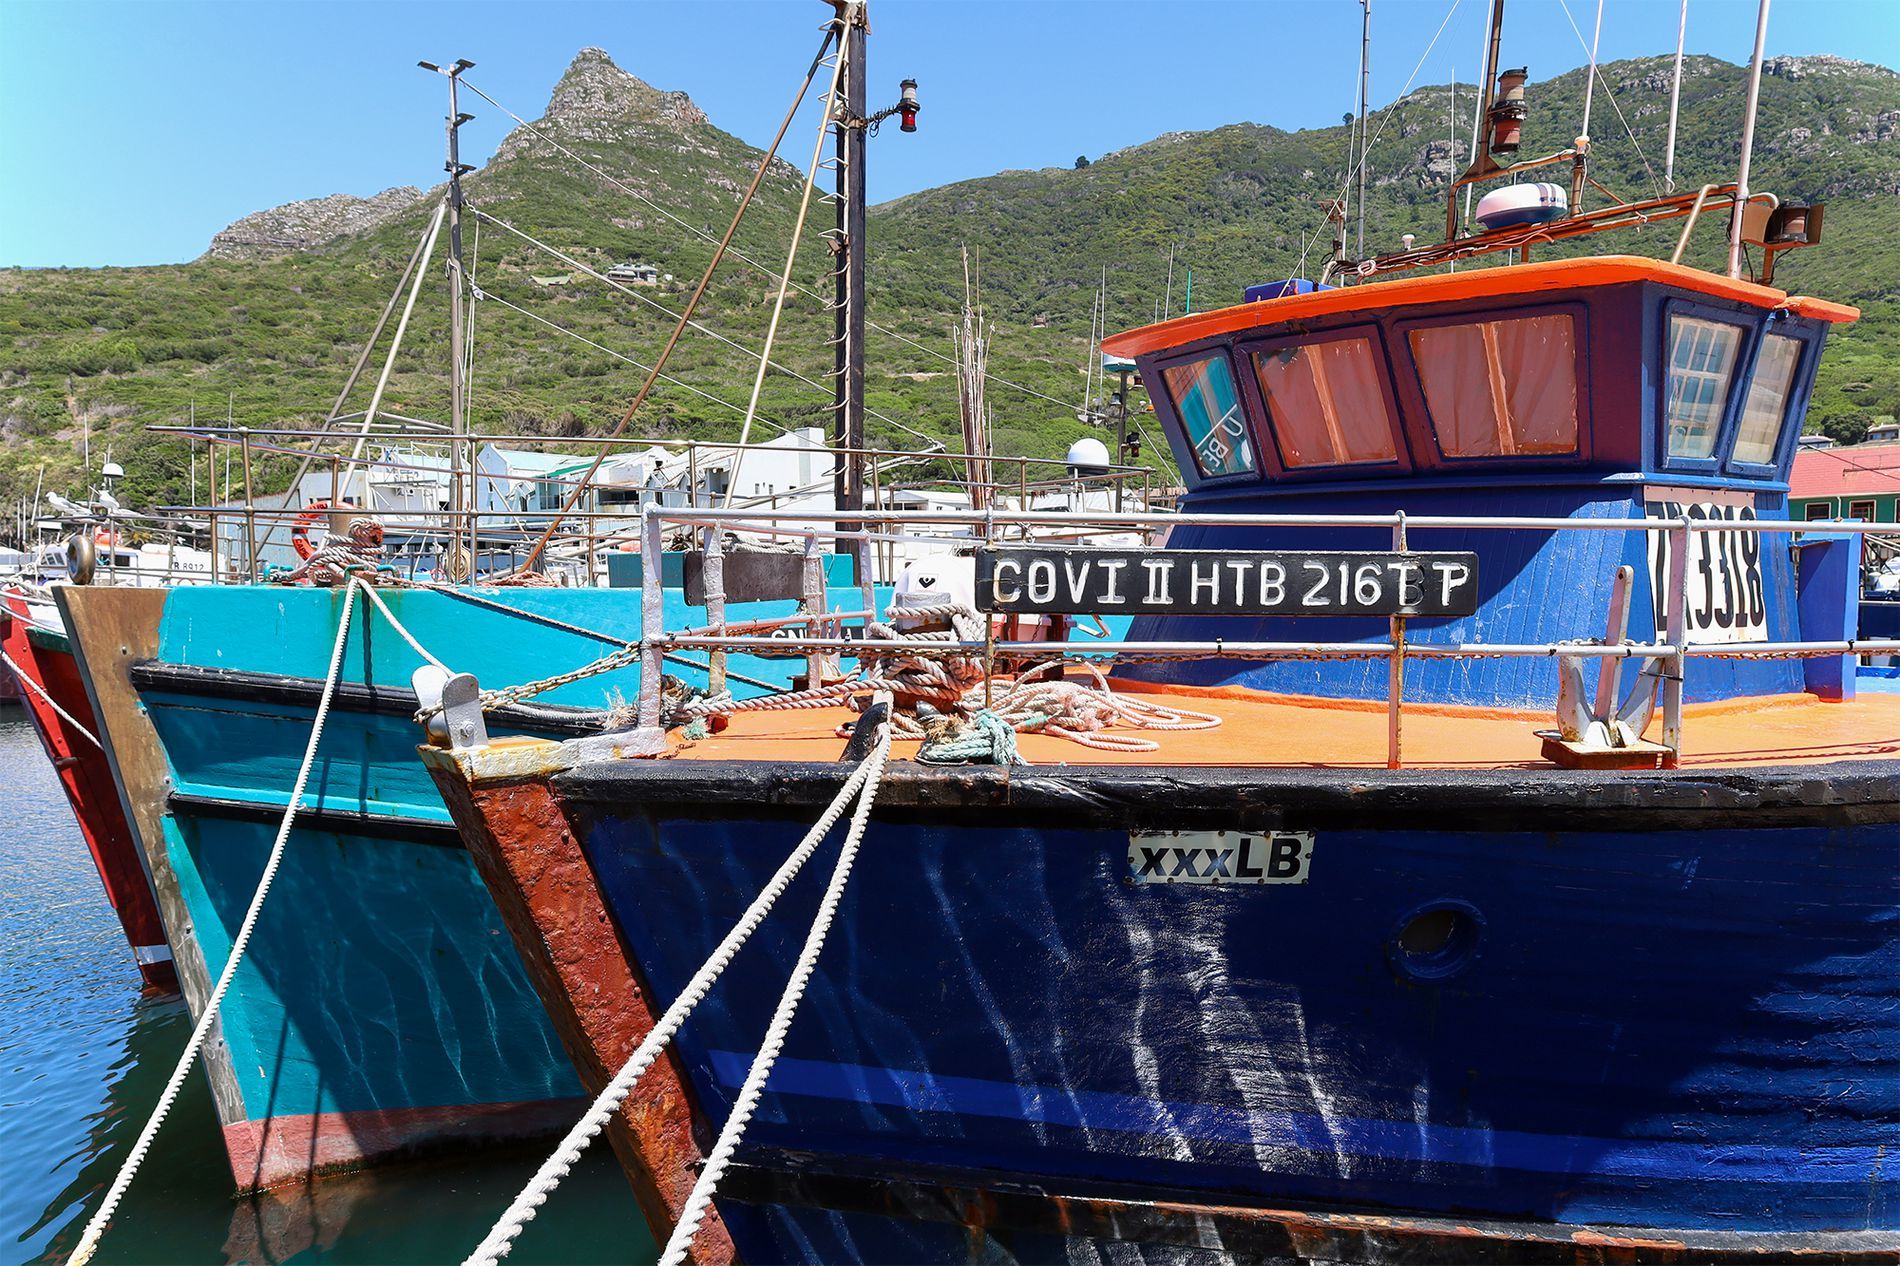
Yachts at a port
there are two blue and navy blue yachts parked at a port with green covered hills in the background, the sky is clear and the sun is shining.
Shot at a wide angle, this landscape photo has the two yachts with diverse colors on them. The atmosphere is joyful and peaceful.
Labels: Water, Waterfront, Boat, Sailboat, Transportation, Vehicle, Watercraft, Port, Yacht, Harbor, Pier, Barge, Marina, Ferry, Sky, Hill